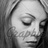
Emotion: neutral